M65 motorway

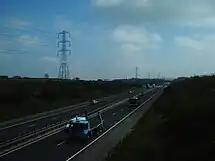
Looking east along the newest section

The M65 is a motorway between Preston and Colne in Lancashire, England. It runs from Bamber Bridge just south of Preston, through major junctions with the M6 and M61 motorways, east past Darwen, Blackburn, Accrington, Burnley, Brierfield, Nelson and ends at Colne.